Isak Gustaf Clason

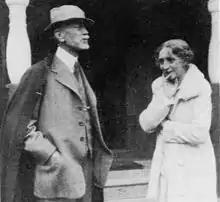
Clason with his wife, 1915

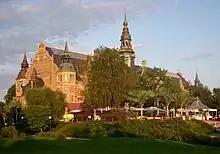
Nordiska Museum, Stockholm

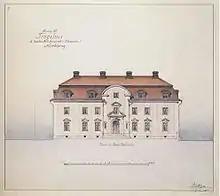
Original sketch to the courthouse in Norrköping

Isak Gustaf Clason (30 July 1856 Falun – 19 July 1930 Rättvik) was a Swedish architect.